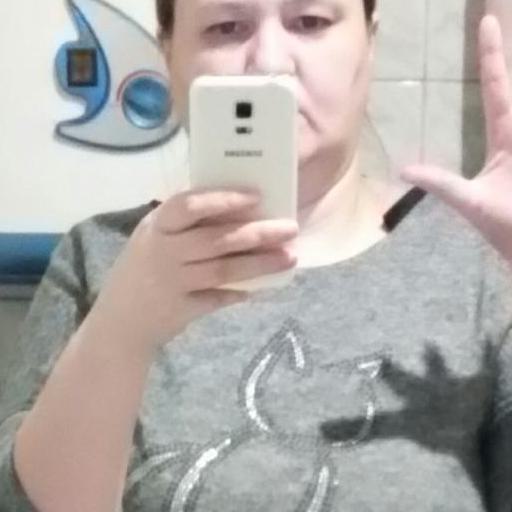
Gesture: no_gesture